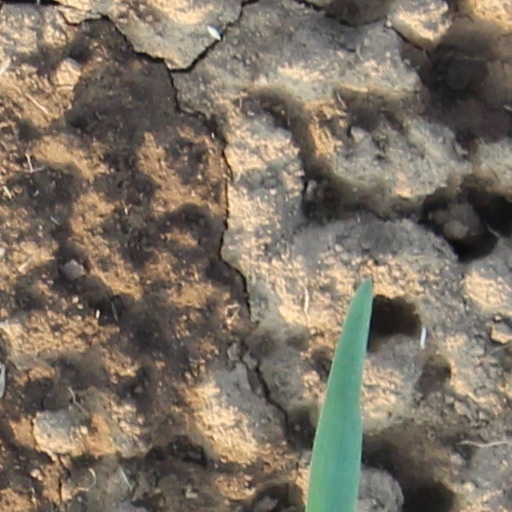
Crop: wheat